Radu Stanca

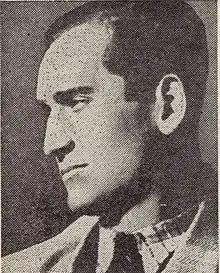
Radu Stanca

Radu Stanca (March 5, 1920 – December 26, 1962) was a Romanian poet, playwright, theatre director, theatre critic and theoretician.